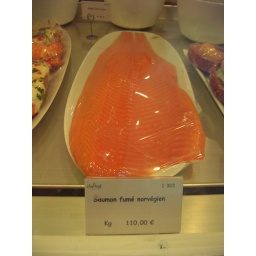
A filet of smoked salmon at a market in Paris, France, 2005.